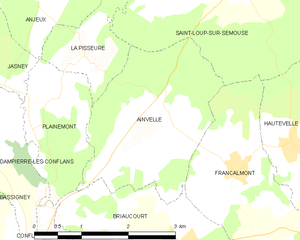
Carte des communes françaises
Ainvelle est une commune française, située dans le département de la Haute-Saône en région Bourgogne-Franche-Comté. Le village d'Ainvelle appartient à l'arrondissement de Lure et au canton de Saint-Loup-Sur-Semouse.